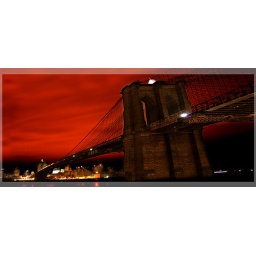
the bridge under the firing sky